Borovo Naselje

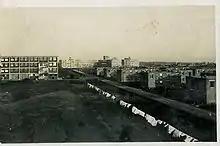
Factories and mass housing at Borovo Naselje

Borovo Naselje is a Vukovar borough located on the right bank of the Danube river in the Croatian region of Slavonia, 4 kilometers northwest of Vukovar town centre; elevation 90 m. The economy is based on rubber and shoe industries. The routes D2, D55 and D519 intersect in Borovo Naselje, connecting Vukovar to Osijek, Vinkovci and Dalj, respectively. The suburb originally developed as a part of Borovo village and its cadastral community but was subsequently separated and incorporated as a part of the town of Vukovar in 1980's.